Appietto

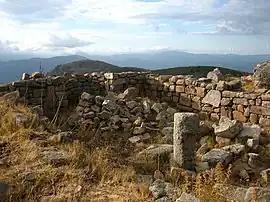
Ruins of the chapel of St. Cyr

Appietto is a commune in the Corse-du-Sud department of France on the island of Corsica.